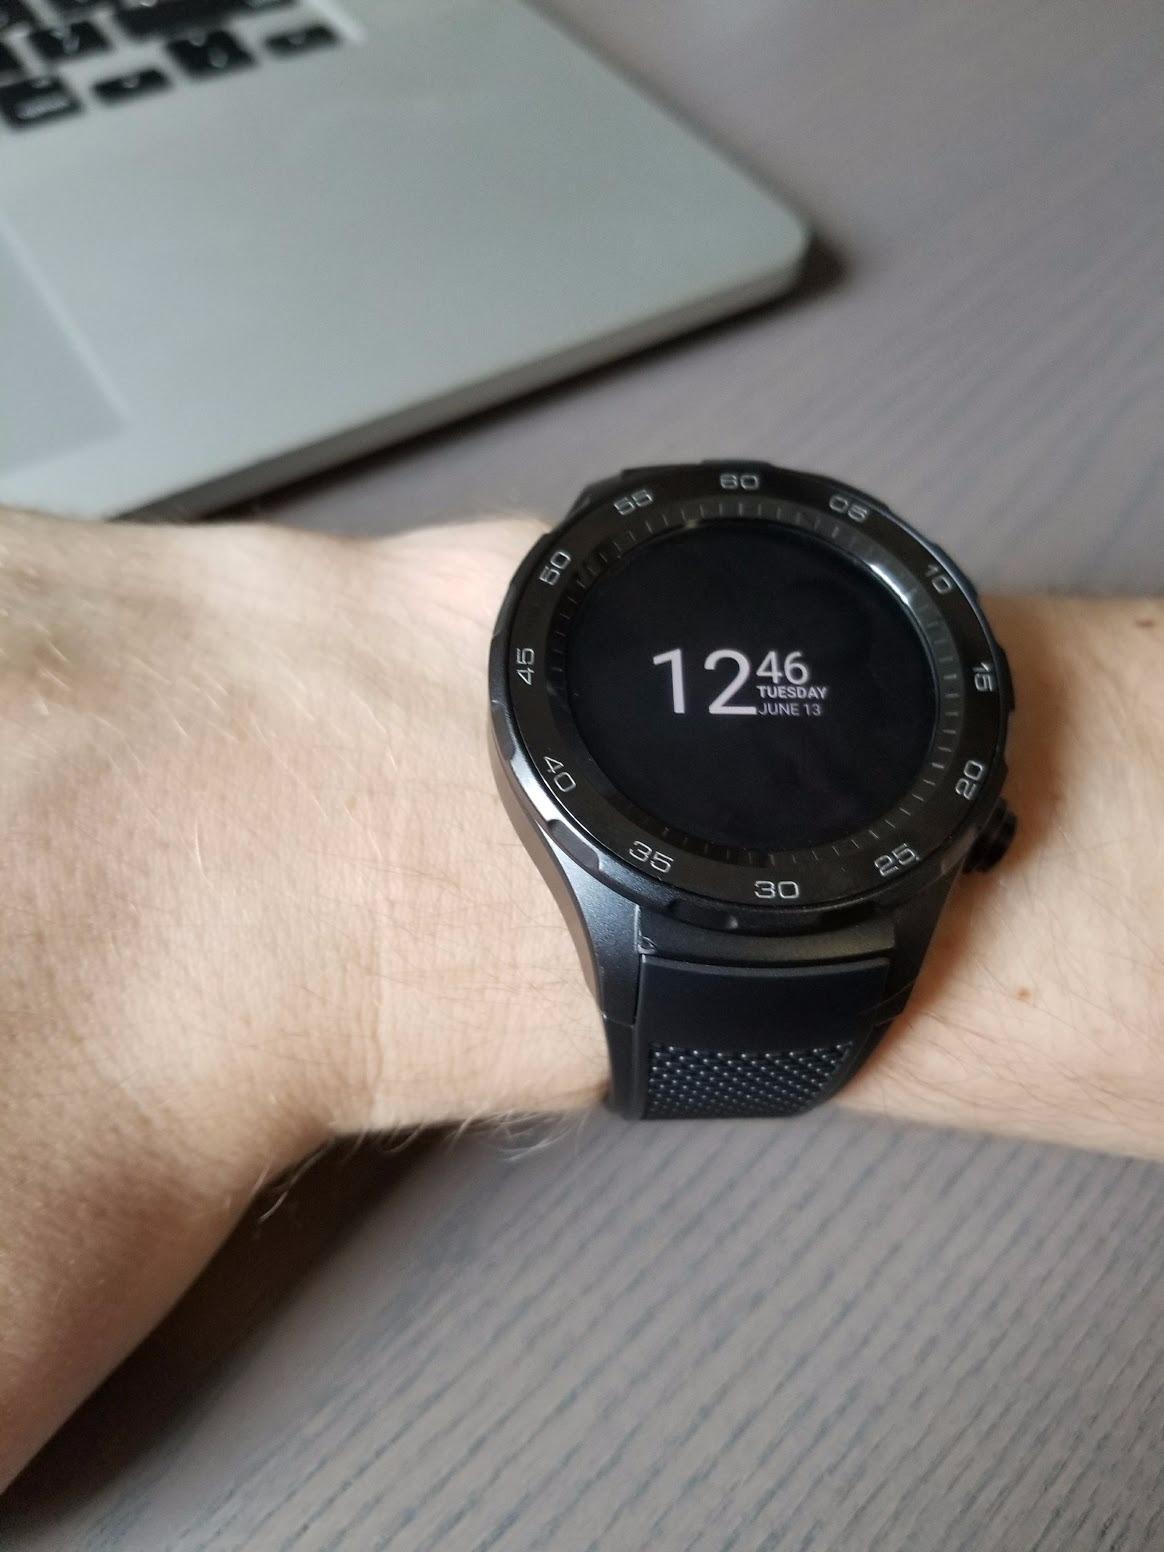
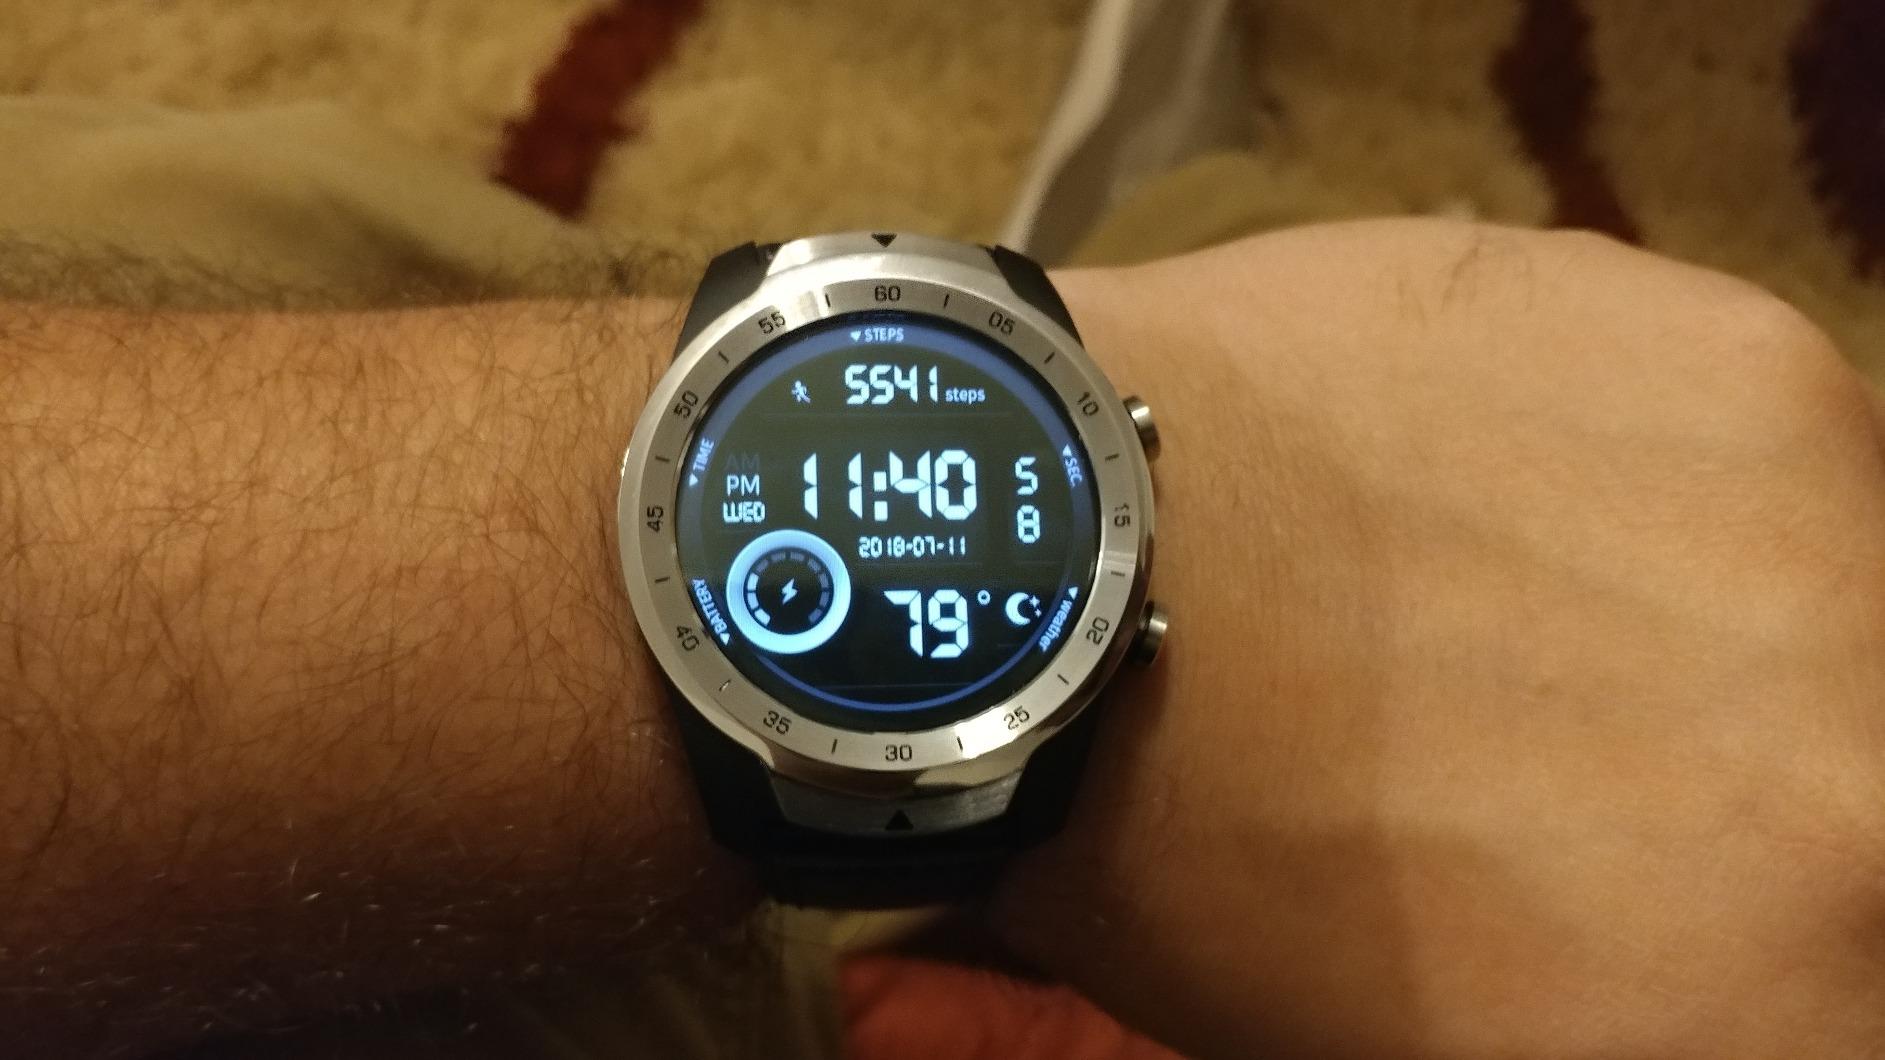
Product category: smartwatch
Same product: no